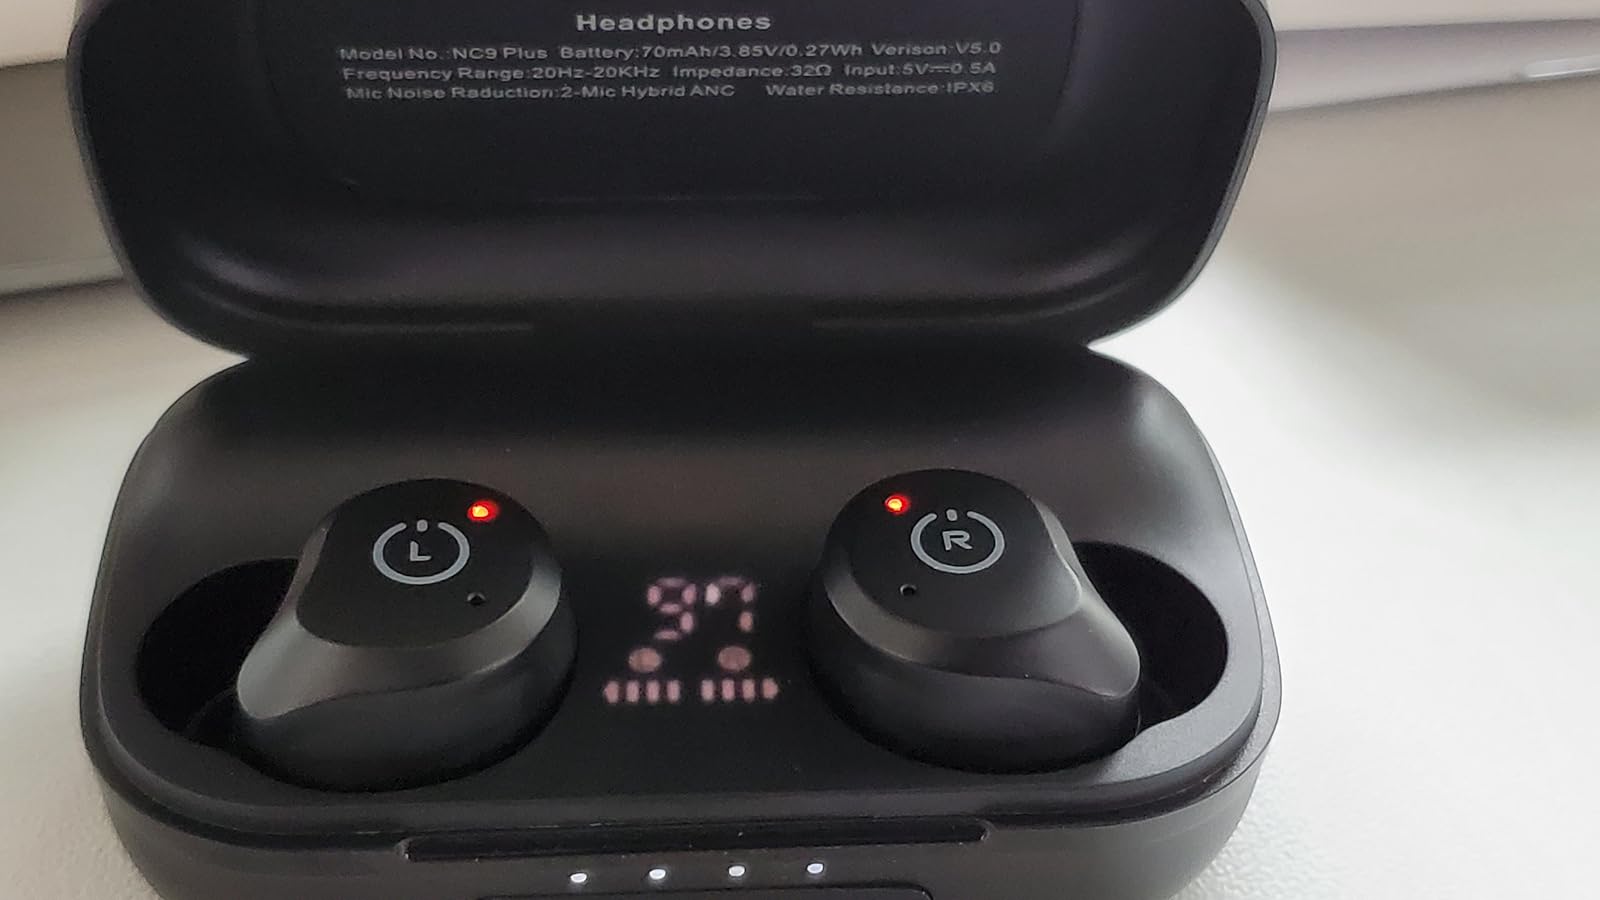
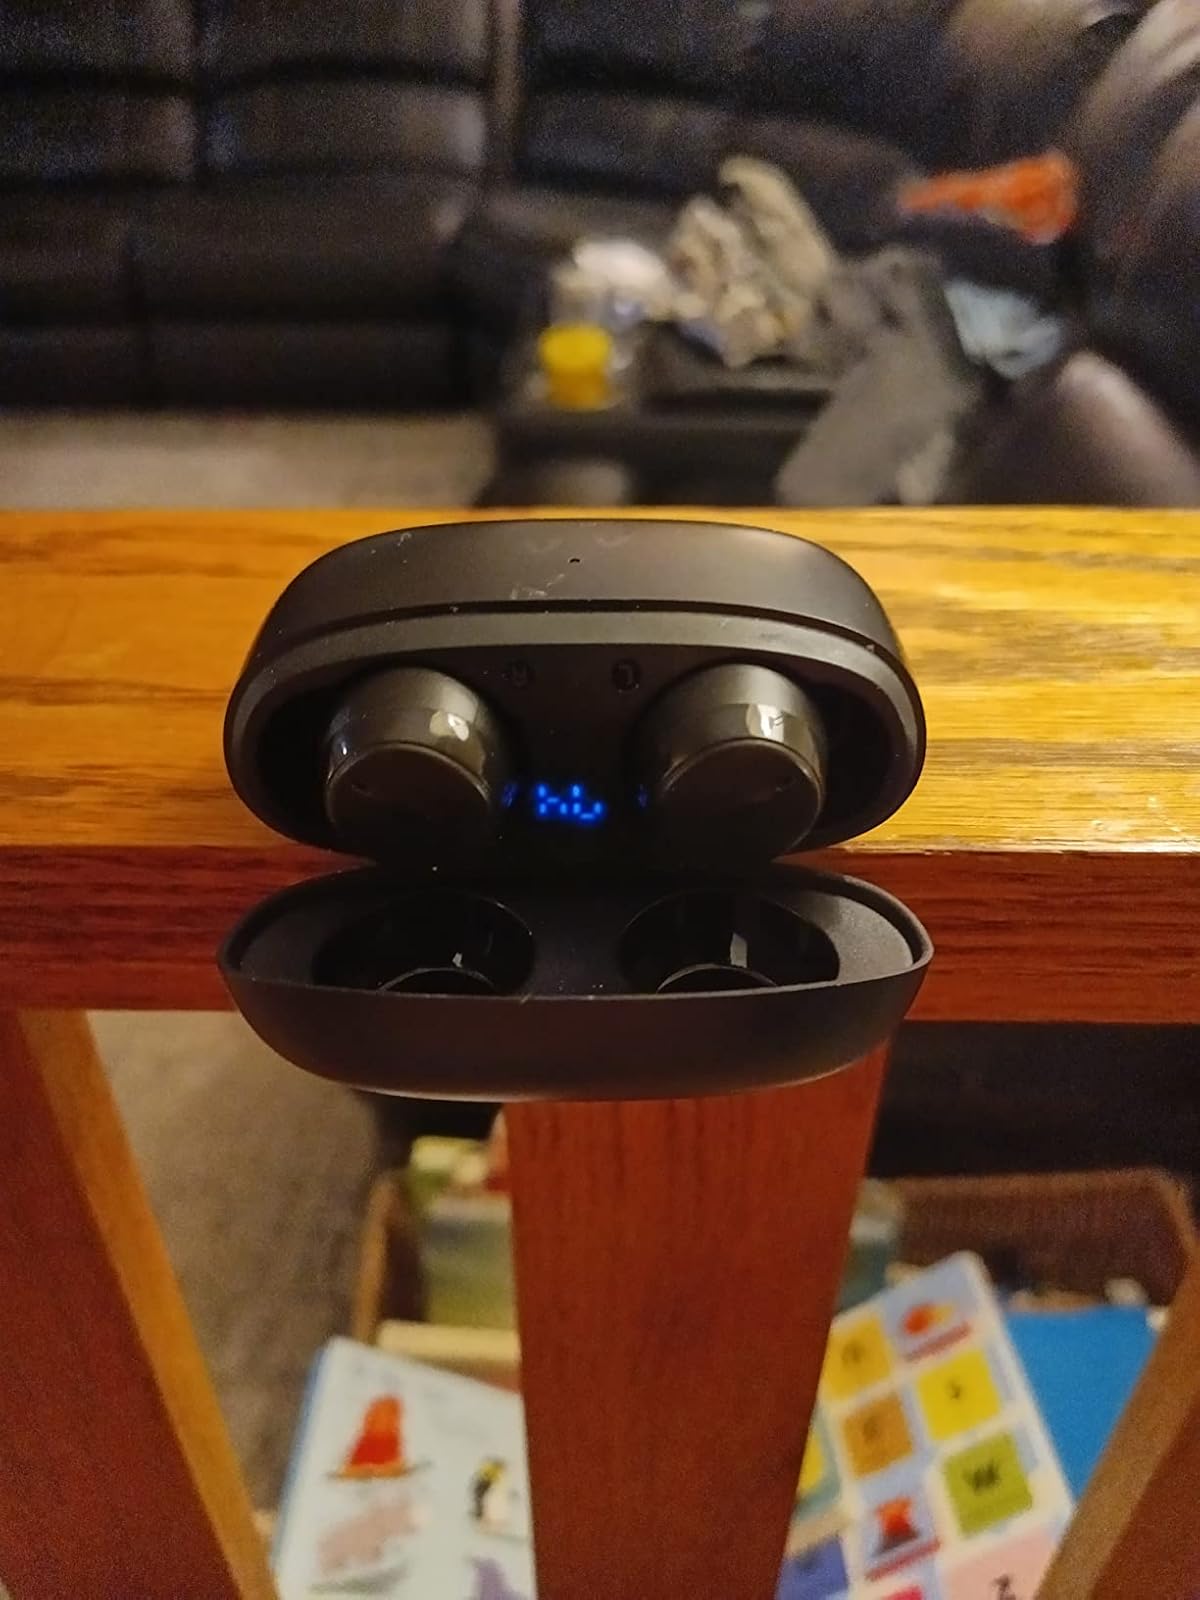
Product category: earbuds
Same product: no